Katja Kipping

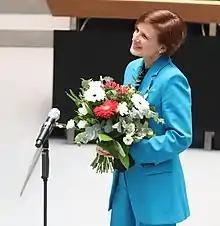
Kipping at the swearing-in of the Giffey senate in 2021

On 2 December 2021, during the government formation following the 2021 Berlin state election, the Berlin association of The Left announced that Katja Kipping would replace fellow Left politician Elke Breitenbach as Senator for Integration, Labour, and Social Affairs in the Giffey senate. She was sworn in on 21 December 2021 and served until the Giffey senate left office on 27 April 2023 after the 2023 Berlin repeat state election.